Richie Venton

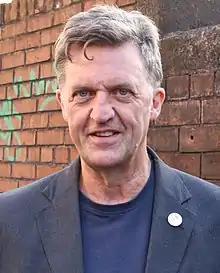
Venton in 2015

Richie Venton (born 1953) is a Scottish trade unionist and political activist. As of 2018, he is one of two Scottish representatives on the National Executive Council of the Union of Shop, Distributive and Allied Workers (USDAW) and the national trade union organiser of the Scottish Socialist Party. A former Militant organiser and a founding member of the SSP, he was a high-profile activist in the Scottish independence referendum campaign and spoke at a number of public meetings and debates.